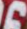
Number: 6